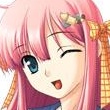
Portrait style: Anime Portrait